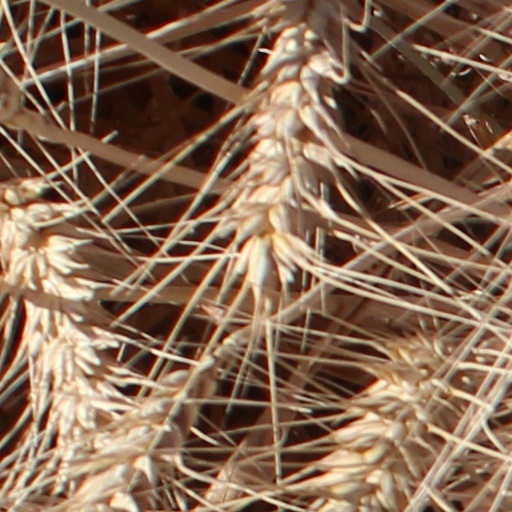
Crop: wheat